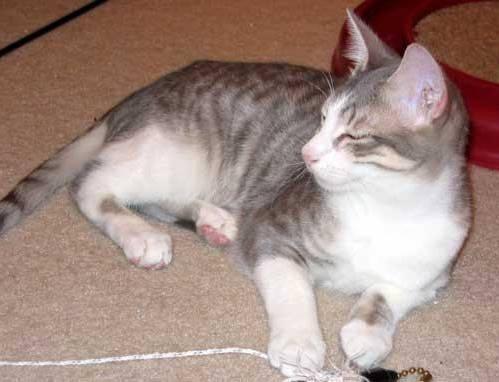
cat